Eternal derby (Serbia)

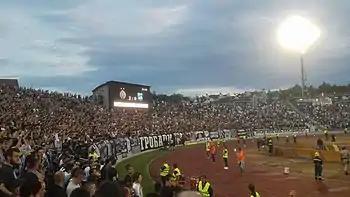
Partizan fans traditionally occupy the southern stands of both stadiums

Partizan's supporters, known as Grobari (Serbian Cyrillic: Гробари, "Gravediggers or Undertakers"), were formed in 1970. The origin of the nickname itself is uncertain, but an accepted theory is that it was given by their biggest rivals, the Red Star fans, referring to club's mostly black colours which were similar to the uniforms of cemetery undertakers. The other theory says that the name arrives from the Partizan's stadium street name, Humska ("humka" meaning "grave mound"), in actuality named after medieval land of Hum. The first groups of organized Partizan supporters began to visit the JNA stadium in the late 1950s. Partizan's participation in the 1966 European Cup Final attracted much more fans to the stadium and it is considered to be the point when the organized fans moved to the south stand of the stadium, where they gather to this day. During the 1970s the Grobari started bringing fan equipment to the stadiums such as supporting scarves, signs, banners and flares. By the 1980s the Grobari were one of the four main fan groups in SFR Yugoslavia and began touring all Partizan's matches across the country and Europe. Because of their expressed hooliganism toward other clubs' supporters in those times, fans who represented the core of the Grobari firm were often called among themselves "Riot Squad". They were best known for their English style of supporting, which was mainly based on loud and continuous singing. By 2010, the Grobari consisted of three large groups: Grobari 1970, Zabranjeni and Južni Front.